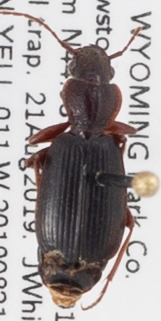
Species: Cymindis cribricollis
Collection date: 2019-08-21
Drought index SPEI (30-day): -0.072
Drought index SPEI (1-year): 0.498
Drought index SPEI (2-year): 1.058